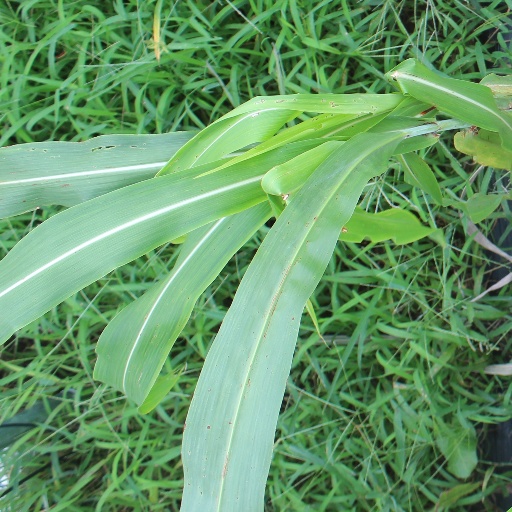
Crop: sorghum